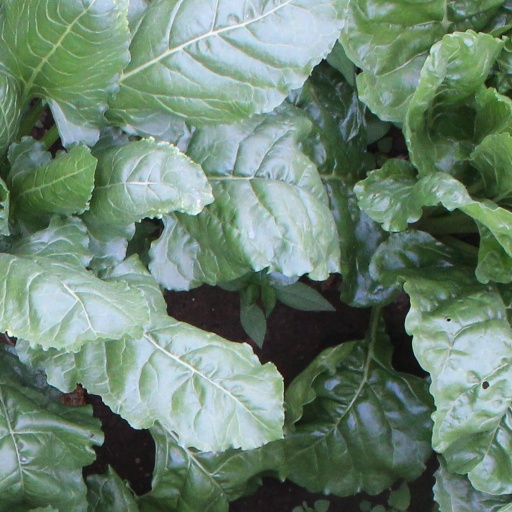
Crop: sugar beet